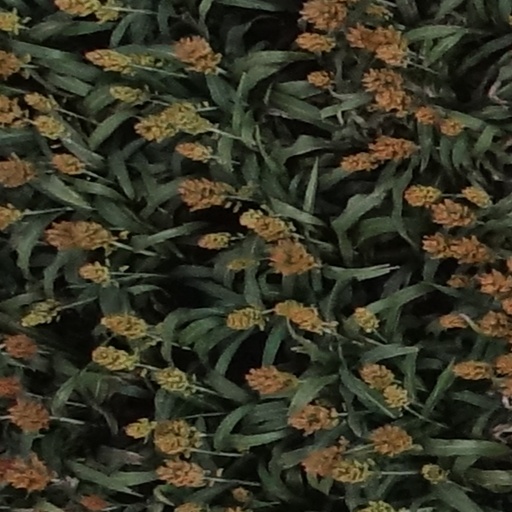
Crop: sorghum